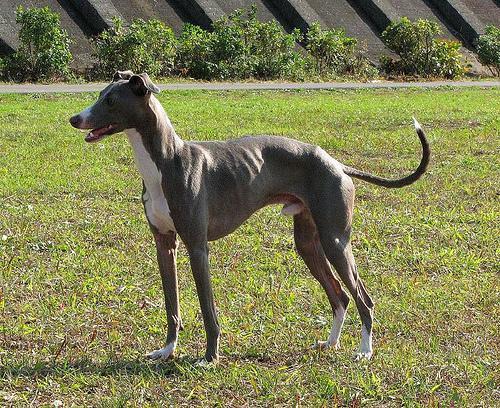
Italian_greyhound